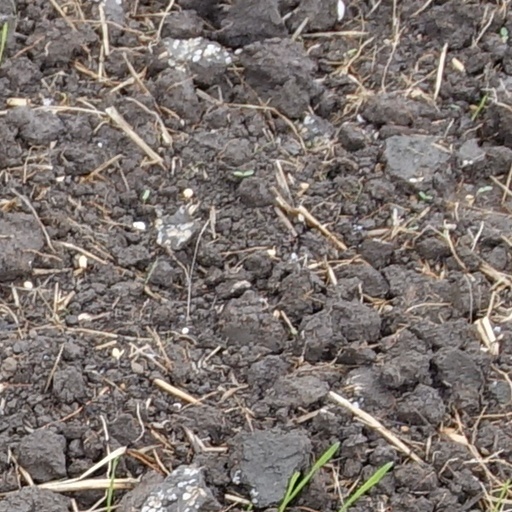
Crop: wheat